Anthony Scharba

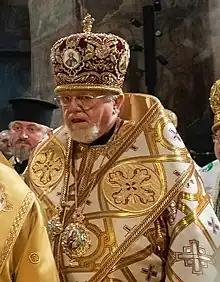
Metropolitan Anthony at the enthronement of Primate of the OCU, Metropolitan Epiphanius I of Ukraine.

At the council of the UAOC in the Diaspora of October 30-November 1, 2015, Metropolitan Anthony was officially elected Metropolitan of the UAOC in the Diaspora.